Heraklion

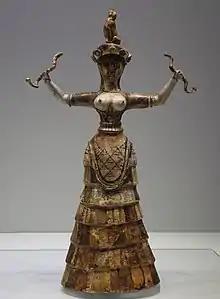

After the fall of the Minoans, Heraklion, as well as the rest of Crete in general, fared poorly, with very little development in the area. Only with the arrival of the Romans did some construction in the area begin, yet especially early into Byzantine times the area abounded with pirates and bandits.